Architecture of Buffalo, New York

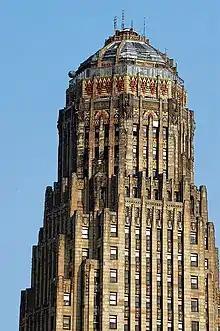
Art Deco detail of Buffalo City Hall

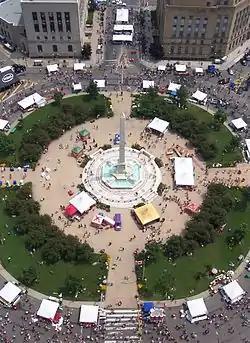
Niagara Square during the Taste of Buffalo in 2008

The architecture of Buffalo, New York, particularly the buildings constructed between the American Civil War and the Great Depression, is said to have created a new, distinctly American form of architecture and to have influenced design throughout the world.